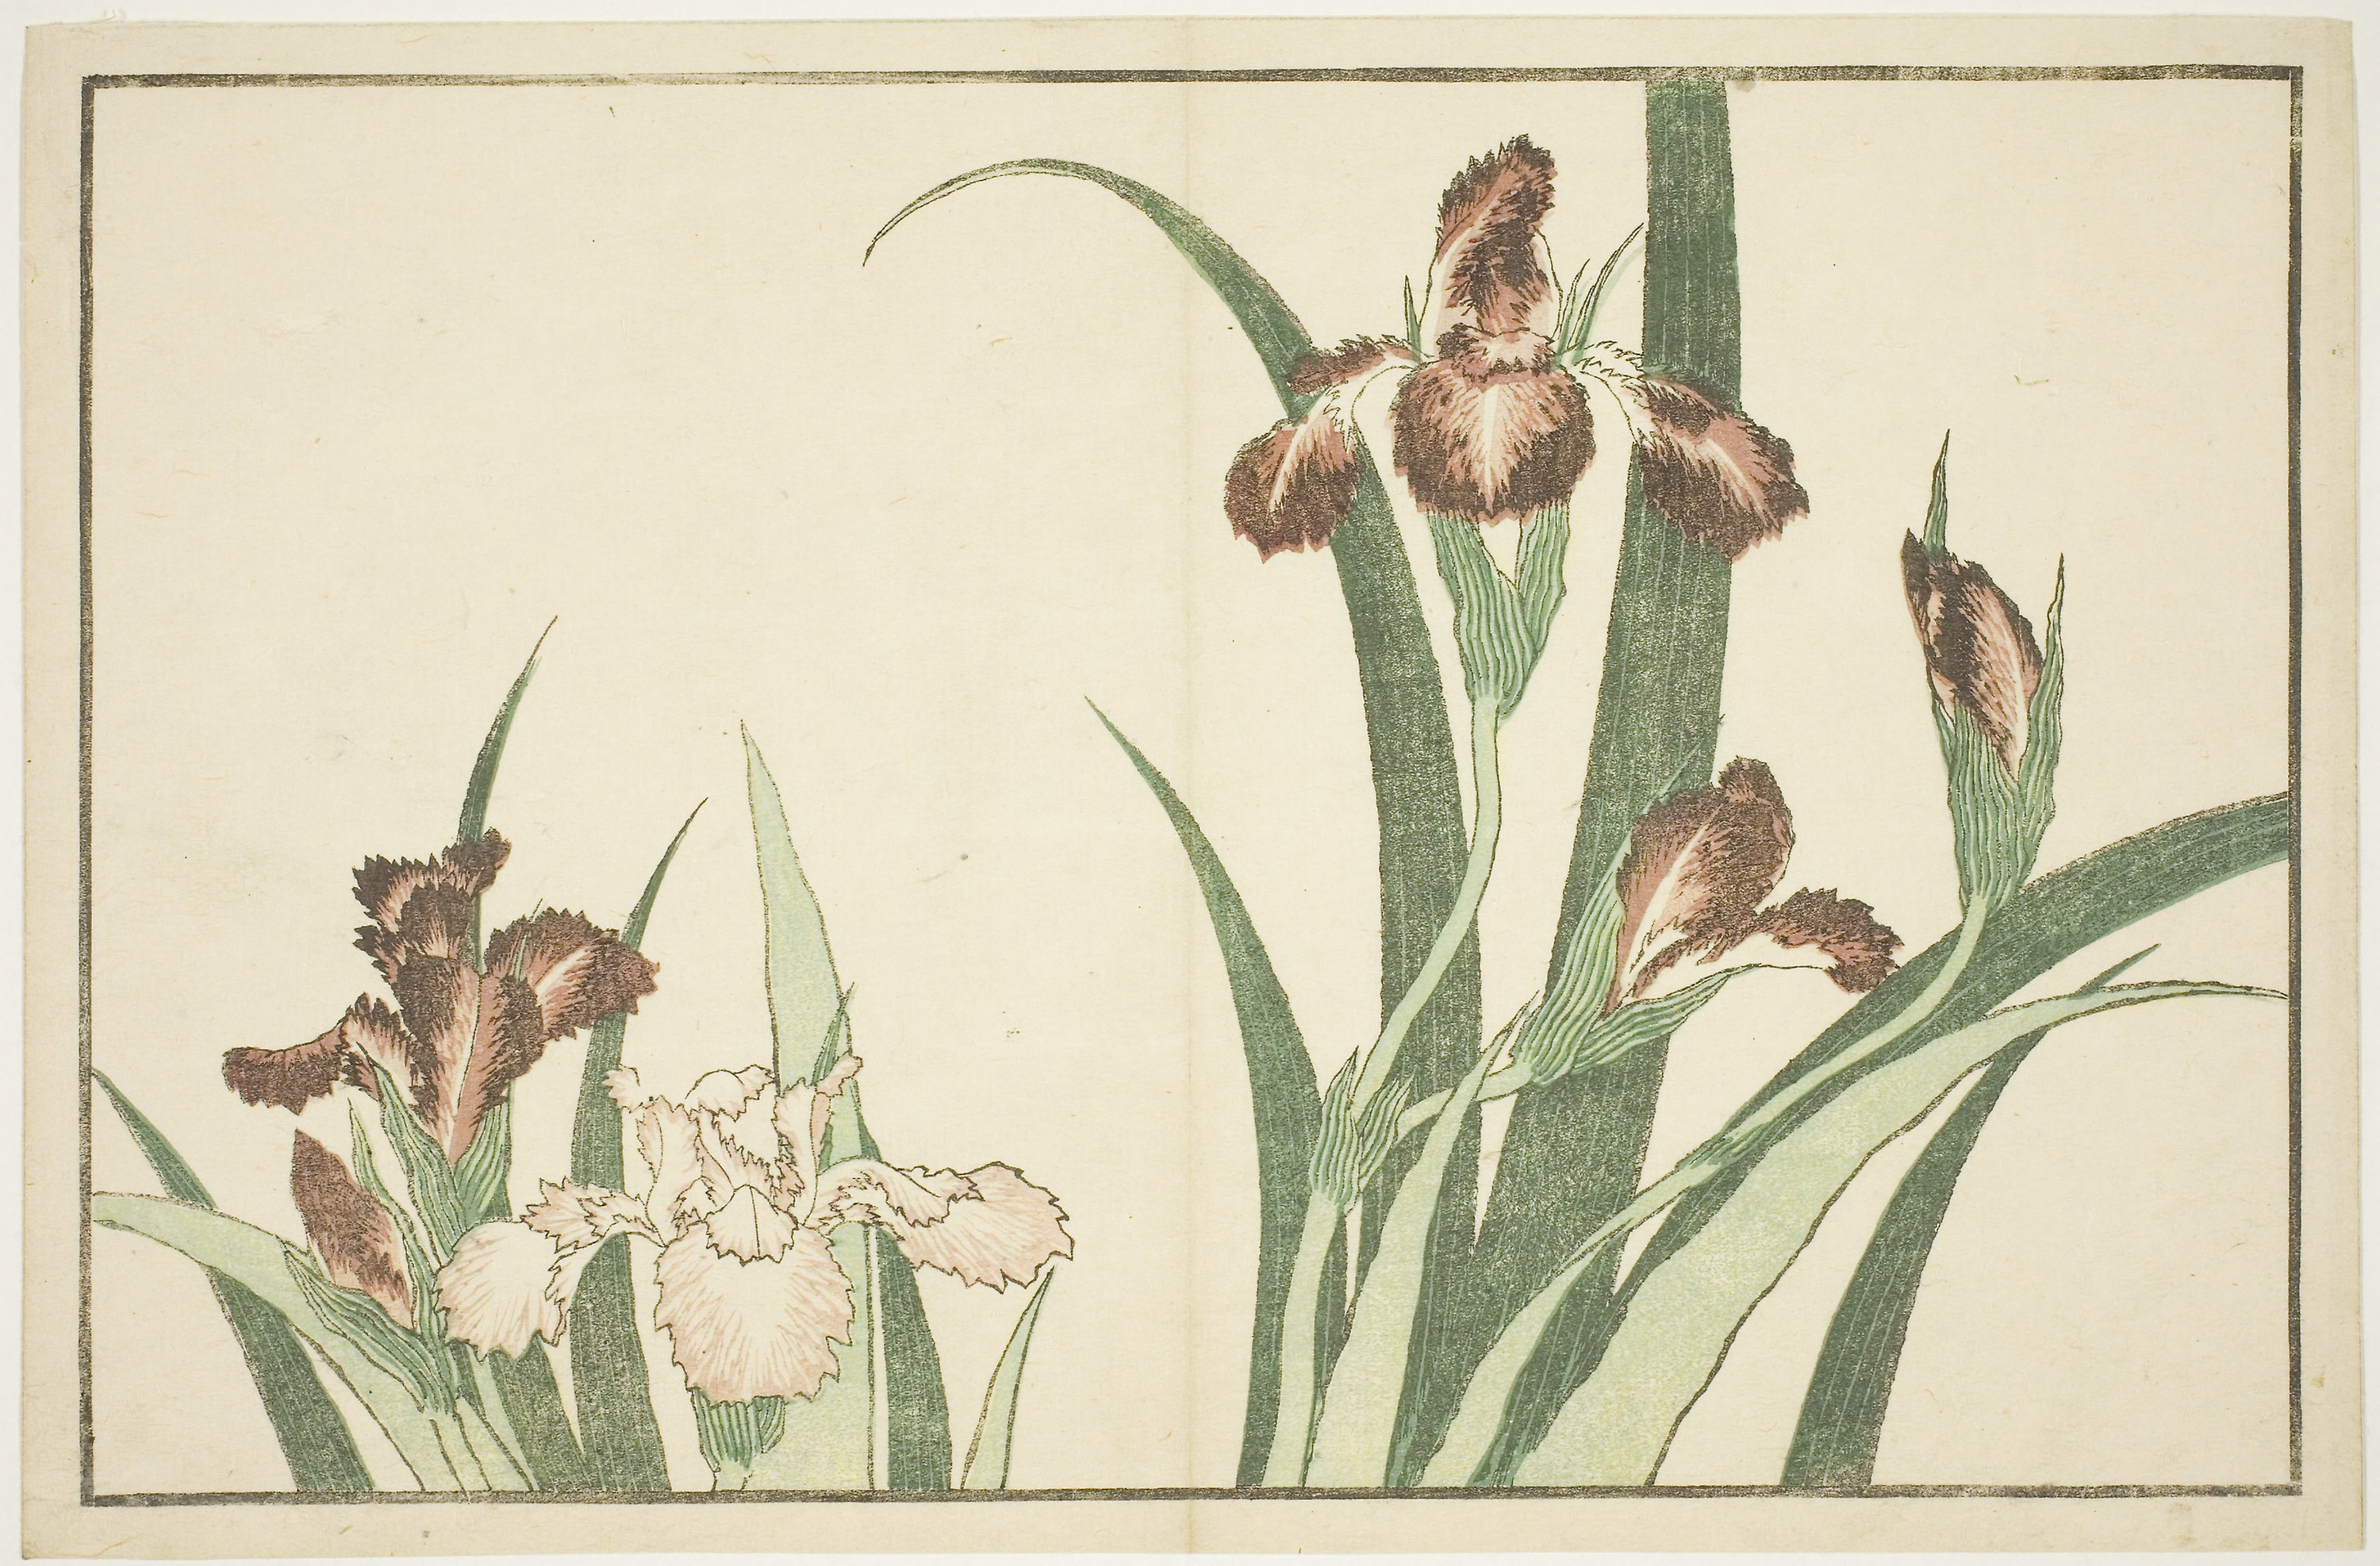
flowering plant, flower, flora, plant, art, grass family, fictional character, mythical creature, grass, illustration, commodity, floral design